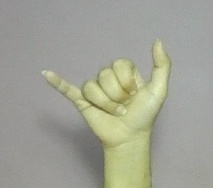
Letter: ya